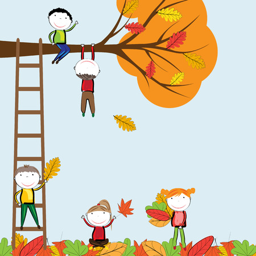
happy children playing in the autumn leaves vector